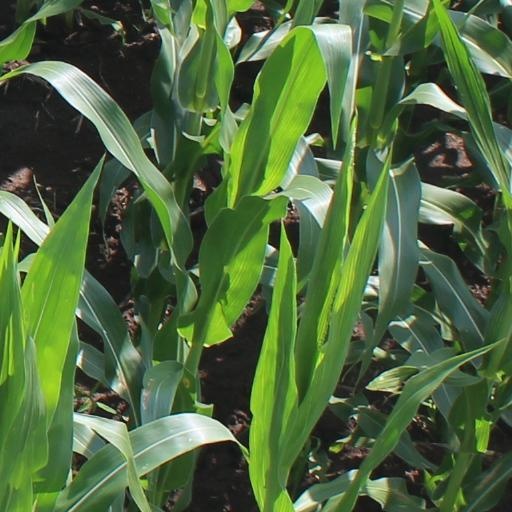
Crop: maize; corn